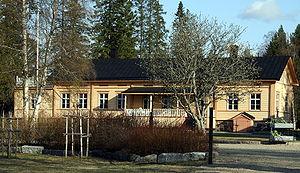
Maikkula est un quartier du district de Maikkula de la ville d'Oulu en Finlande.